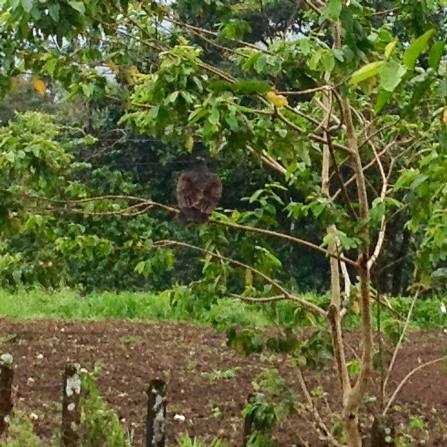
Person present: No